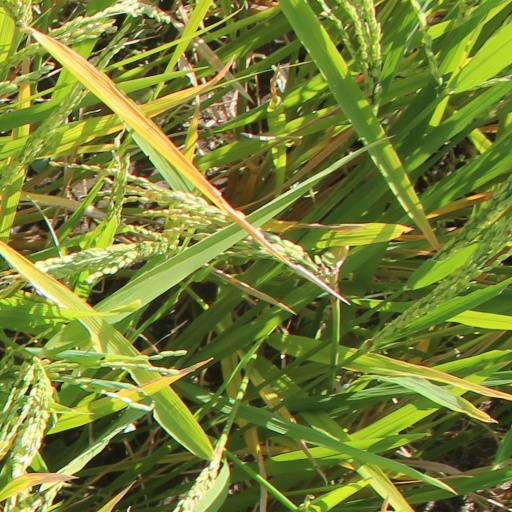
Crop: rice